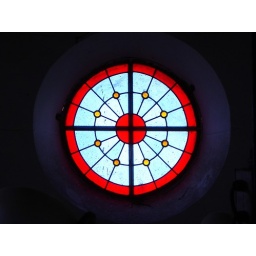
window from a tower in Mar del Plata Cathedral (Argentina), seen from insideOculo de una torreta de la catedral de Mar del Plata, Argentina